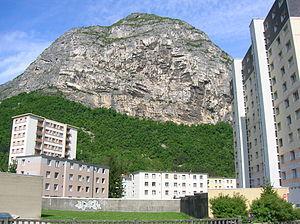
mont sur Saint-Martin-le-Vinoux.